Charles-Théodore Millot

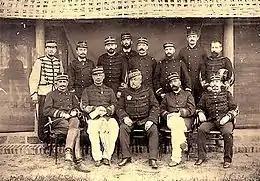
General Millot and his staff, summer 1884. The charismatic young general François de Négrier is sitting second to Millot's right

Millot commanded the expeditionary corps for eight months, from February to September 1884. During his tenure of command he organised two major campaigns to capture Bắc Ninh and Hưng Hóa (March and April 1884) and two more modest expeditions to capture Thái Nguyên and Tuyên Quang (May and June 1884). In the Bắc Ninh campaign he won a spectacular walkover victory against Xu Yanxu's Guangxi Army. At the Capture of Hưng Hóa, he flanked Liu Yongfu out of a formidable defensive system without losing a man. Having argued strenuously against sending a column to occupy Lạng Sơn in the heat of the Tonkin summer, he emerged unscathed from the official enquiry into the circumstances of the Bắc Lệ ambush (June 1884).